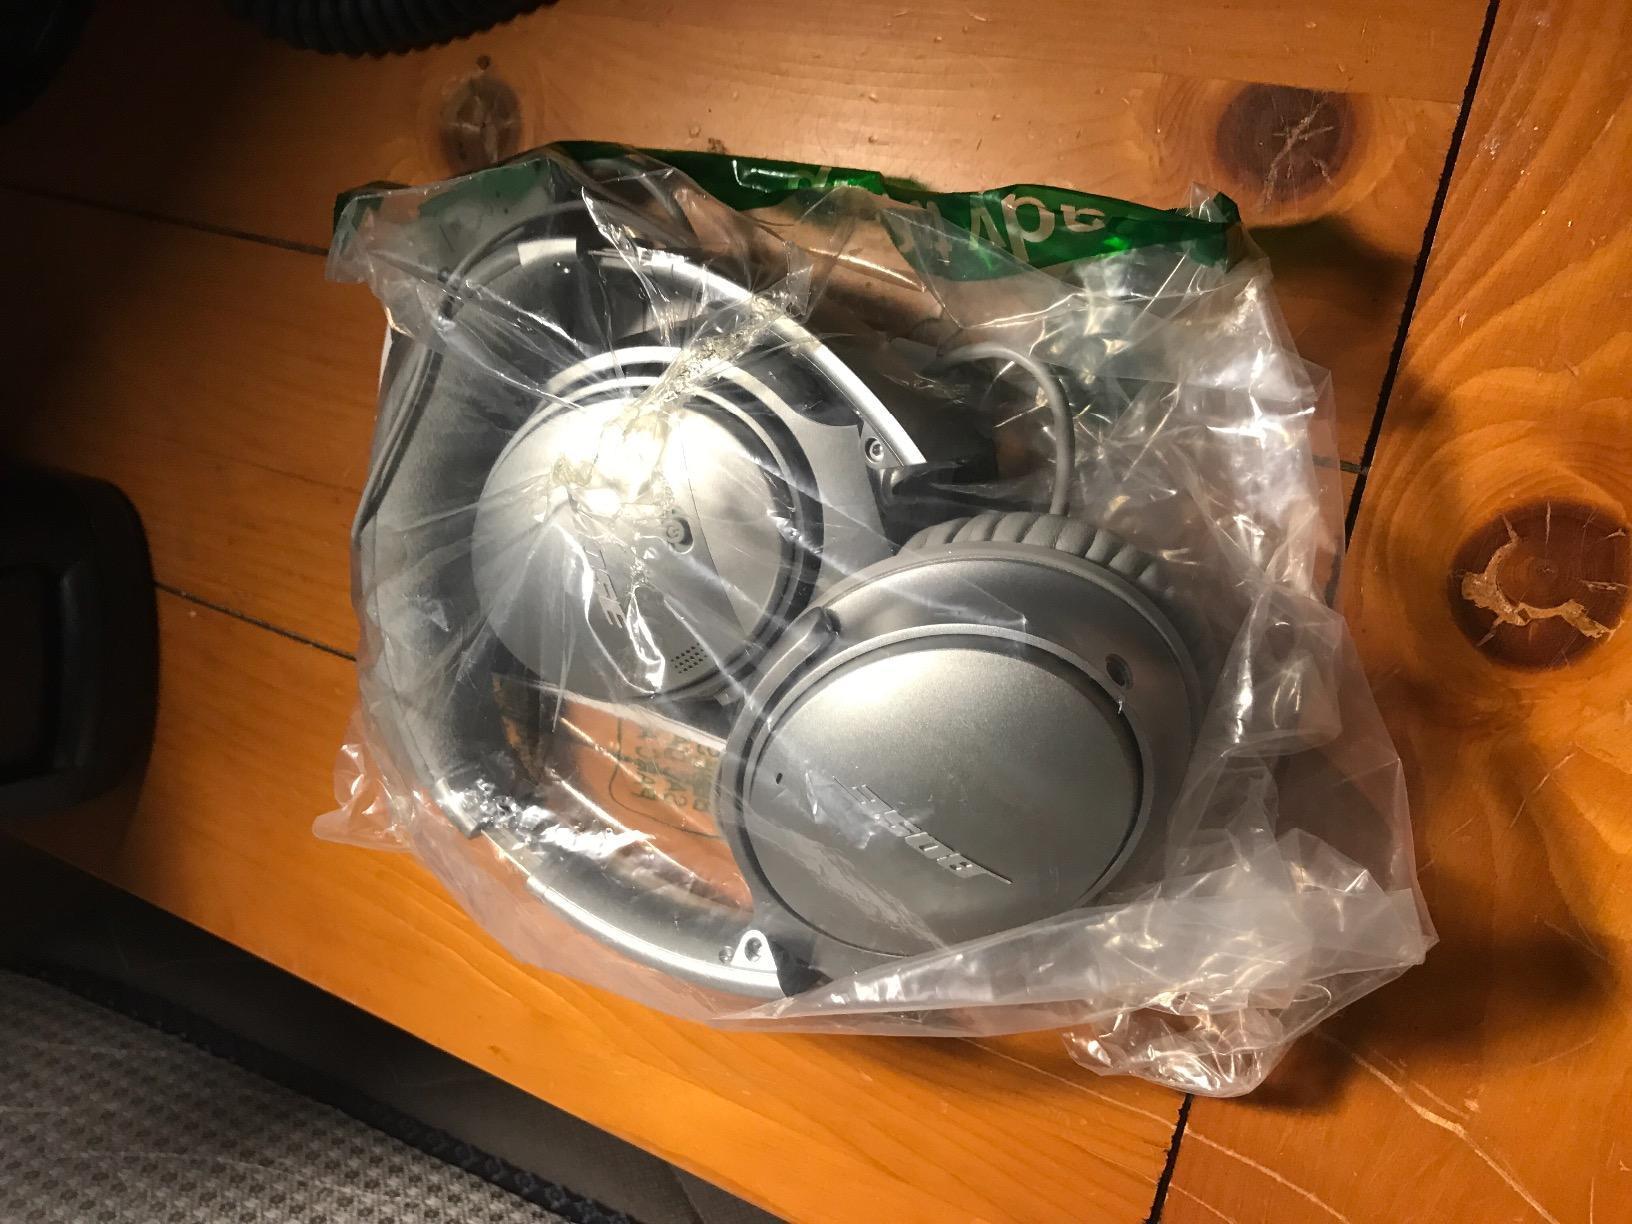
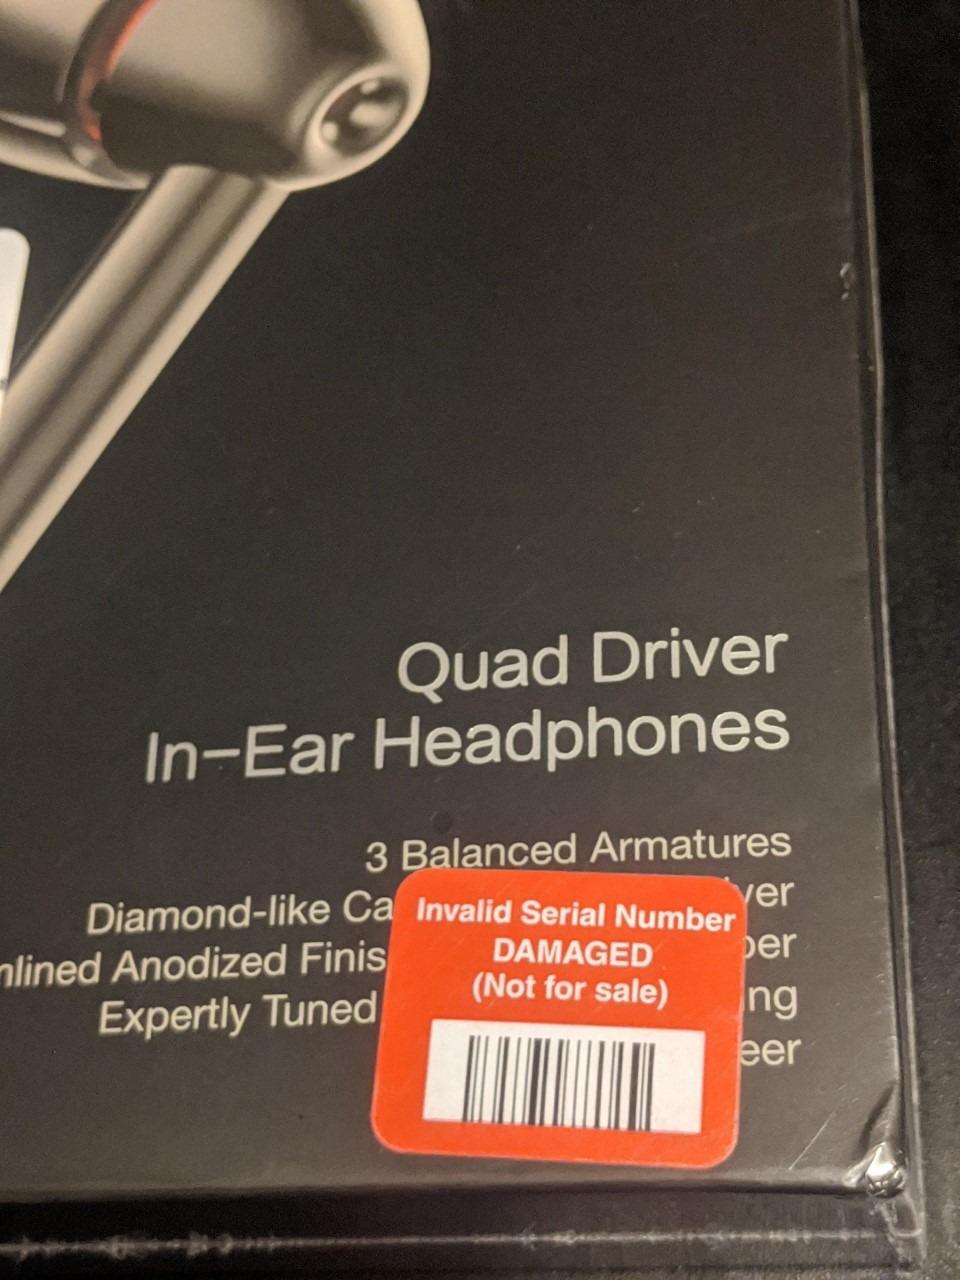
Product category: headphones
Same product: no